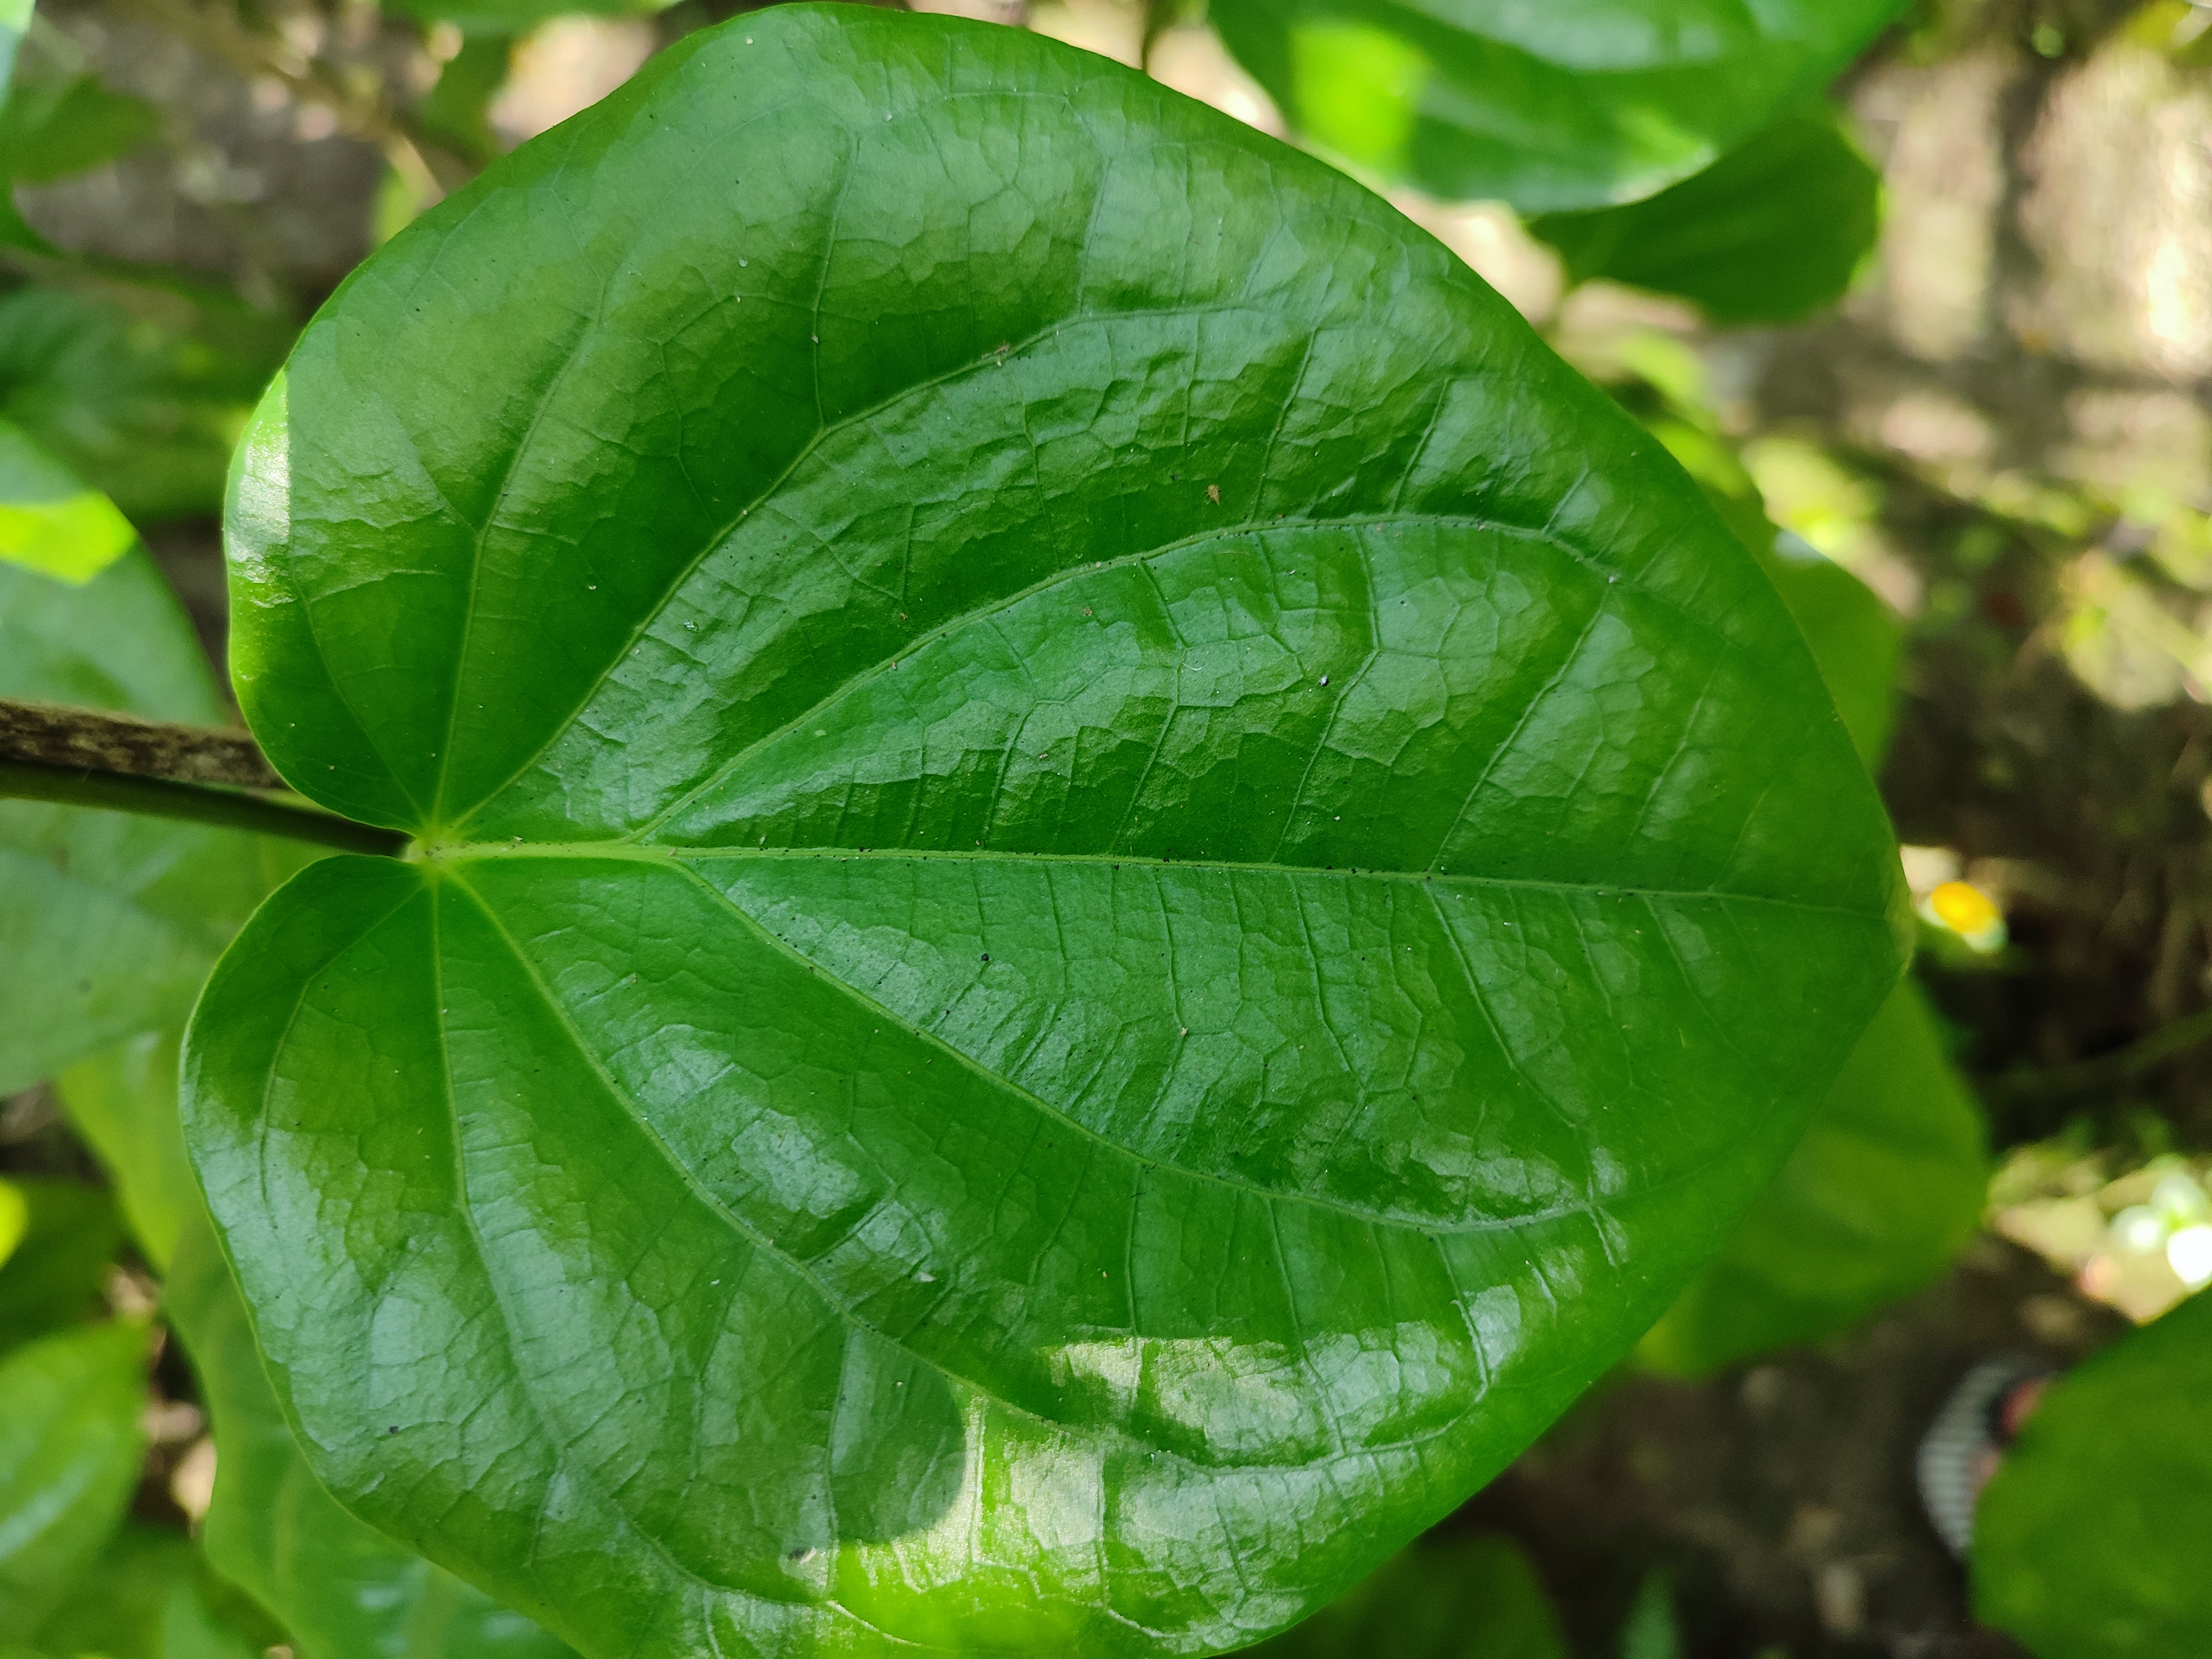
Label: Healthy_Leaf